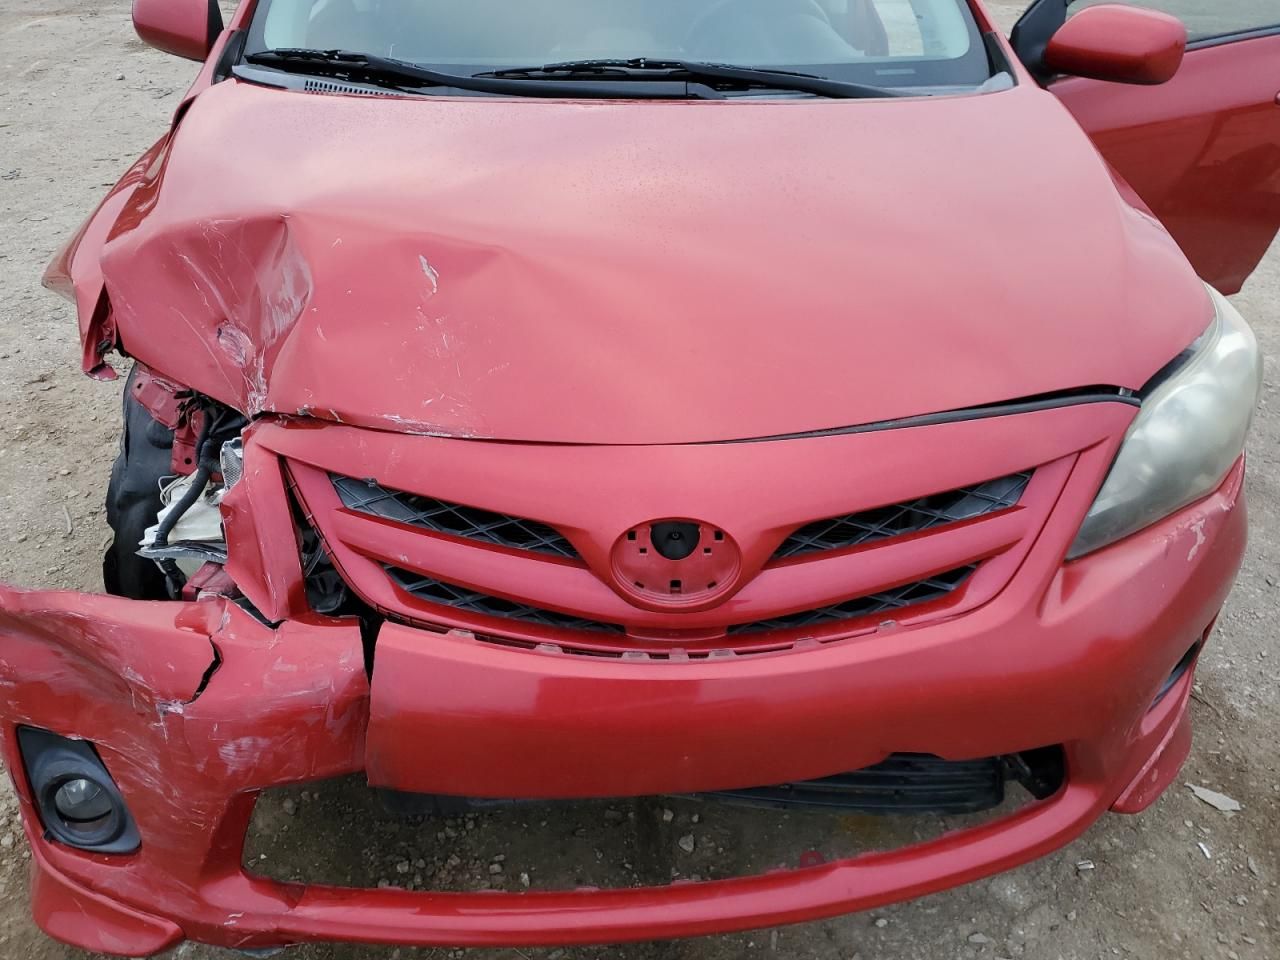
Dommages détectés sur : pare-choc avant, feu avant droit, capot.
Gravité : majeur